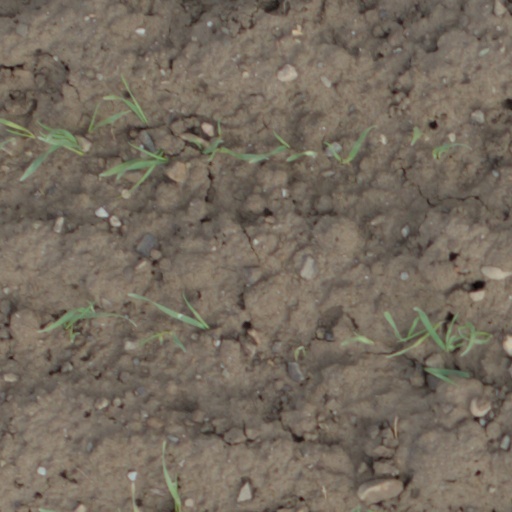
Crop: wheat